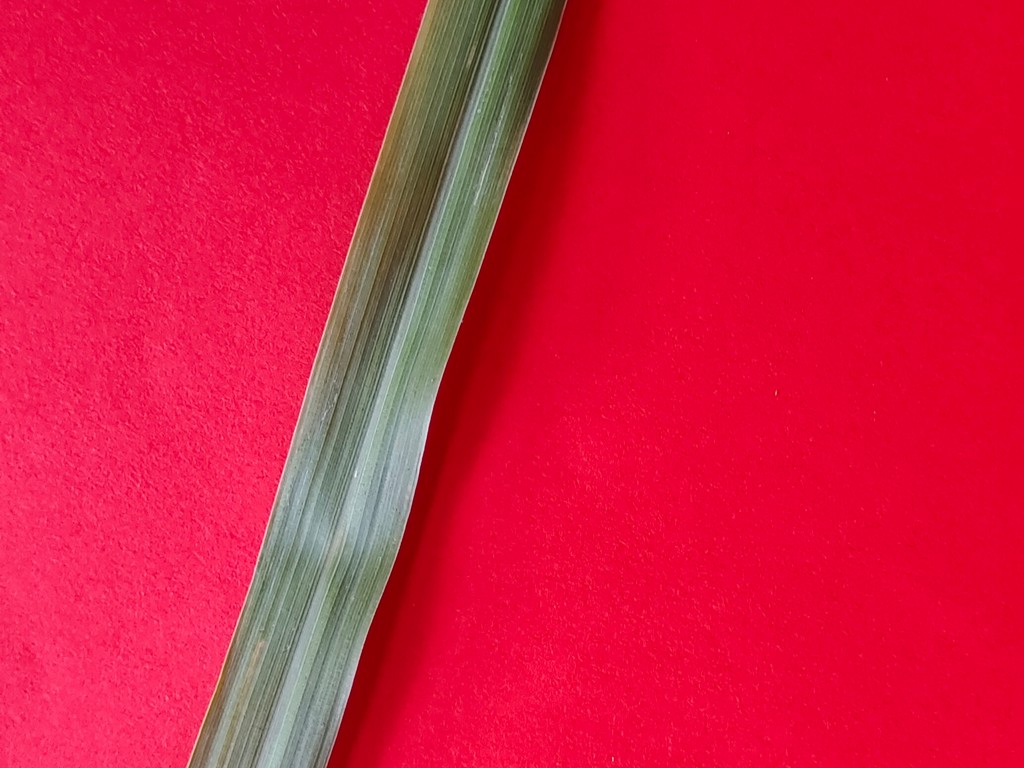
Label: Healthy